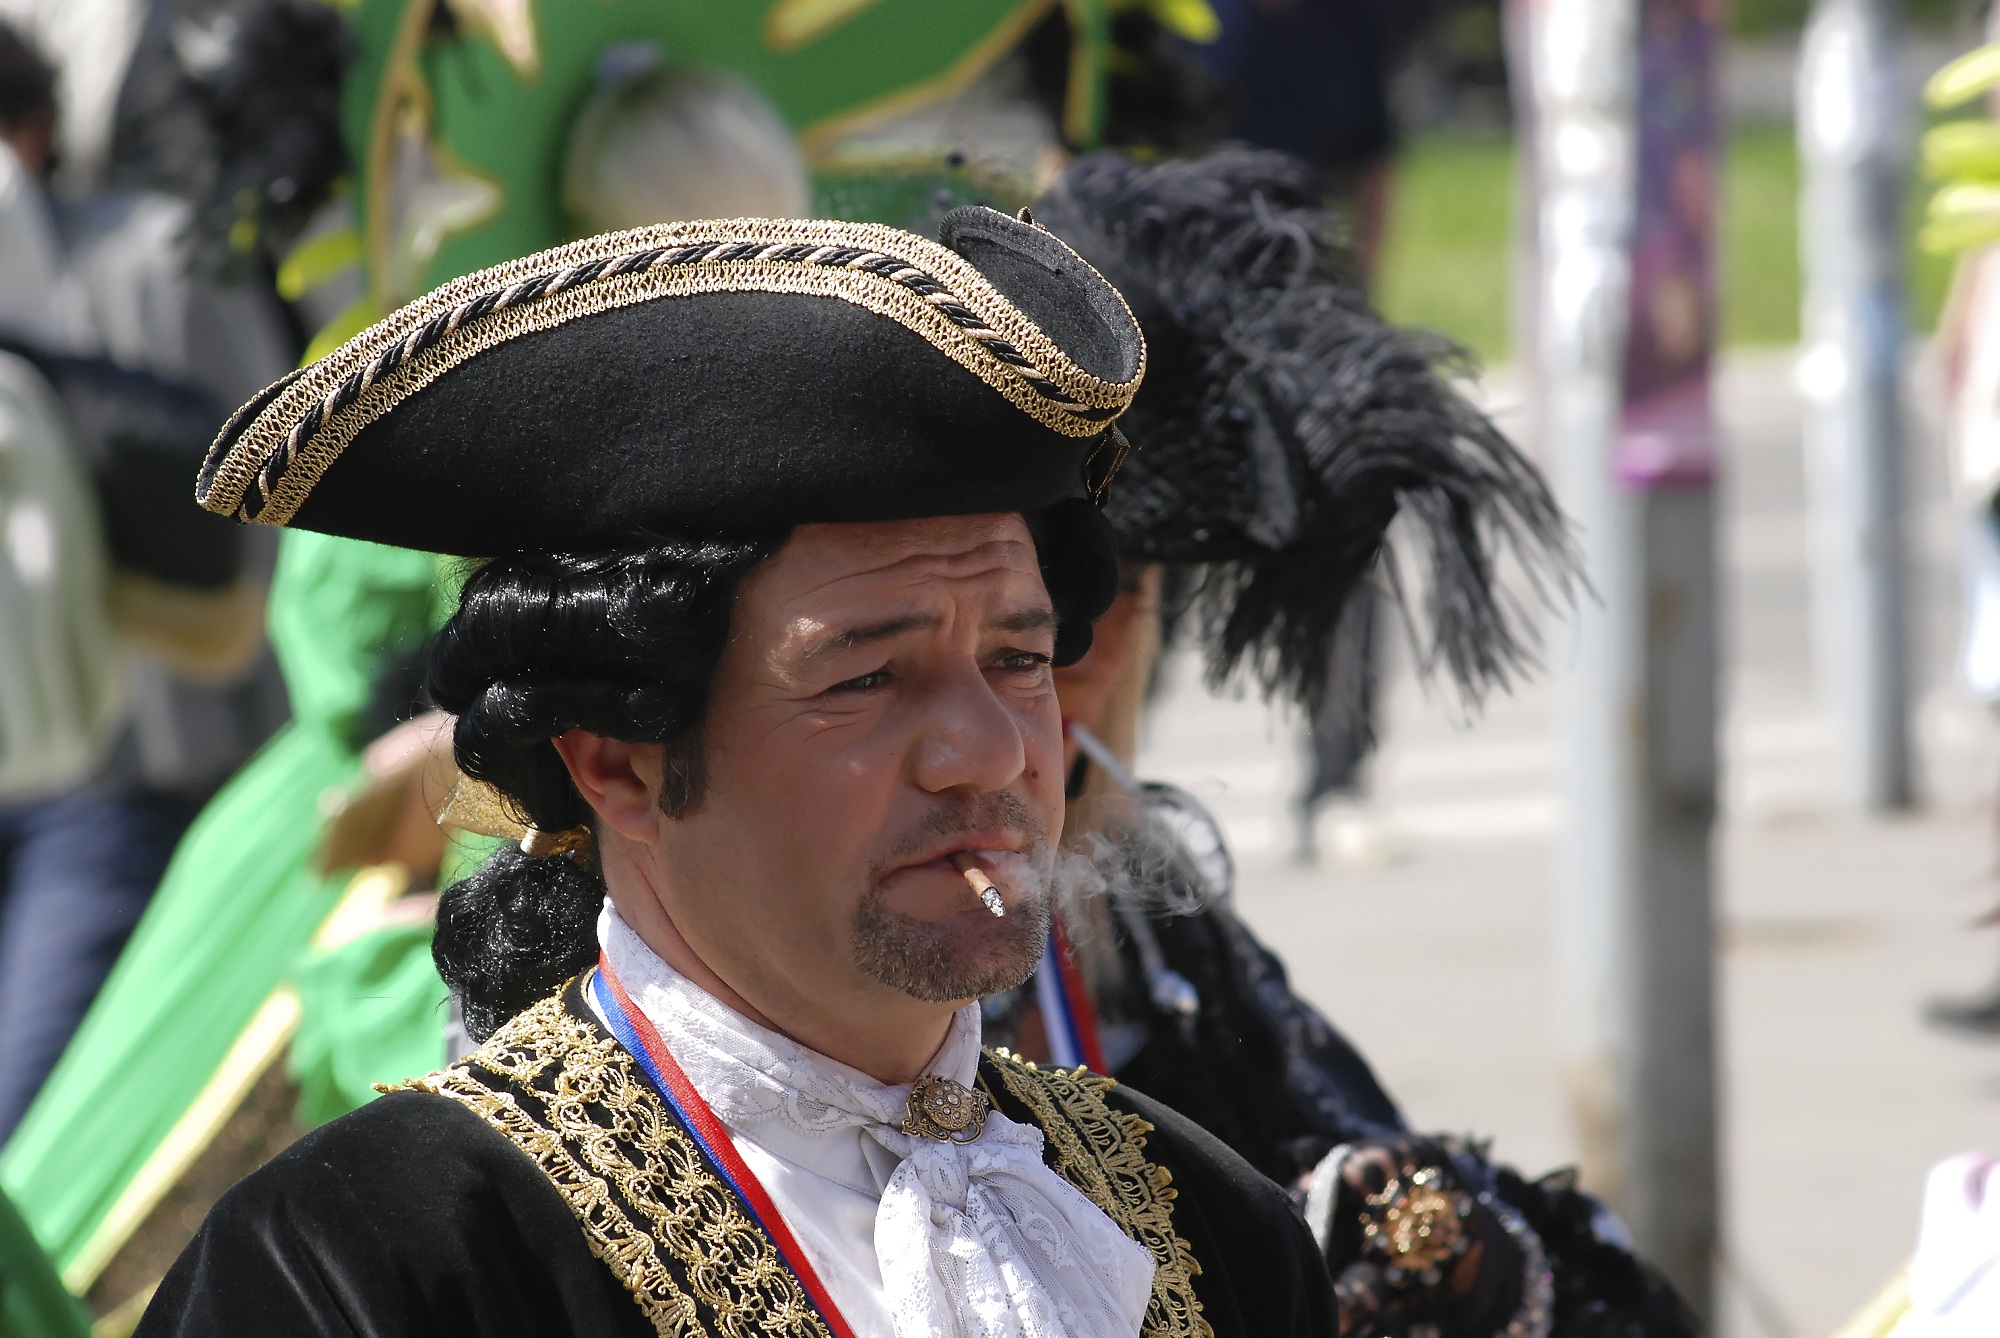
person, people, carnival, fashion, parade, festival, mask, design, decorative, passion, style, classic, event, tradition, costume, actor, carneval, marching, smoker, realistic, grimace, grimacing